Question: Please indicate a possible affordance area of the bed that can be used for sleeping
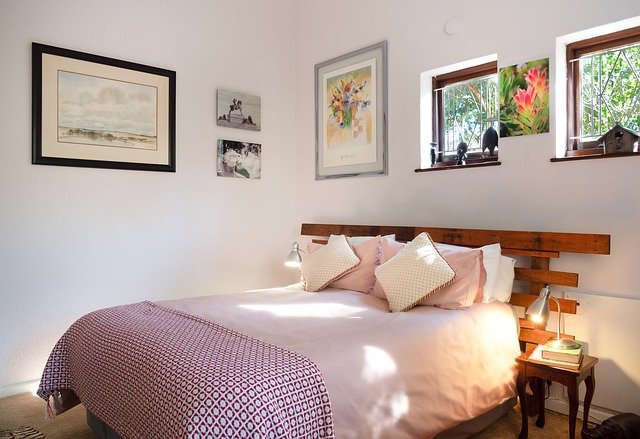
Answer: [83.5, 272.5, 519.5, 391.5]